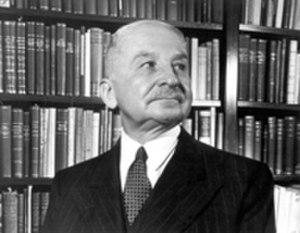
Aristote est un auteur fondamental dans l'Antiquité, qui aura une très grande influence durant toute la période médiévale.
Ludwig von Mises est un économiste autrichien puis américain qui a eu une influence importante sur le mouvement libéral et libertarien moderne. Il enseigne d'abord à Vienne puis à Genève jusqu'en 1940. Fils d'une famille juive du royaume de Galicie et de Lodomérie et inscrit sur la liste noire des nazis, il fuit aux États-Unis où il enseigne à l'université de New York de 1945 à 1969. Naturalisé américain en 1946, il meurt à New York en 1973.